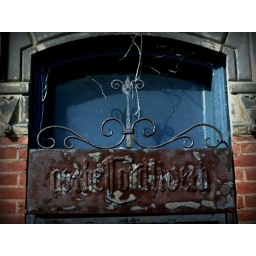
sign above door in old country church in Cummings, IA